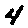
Label: 4